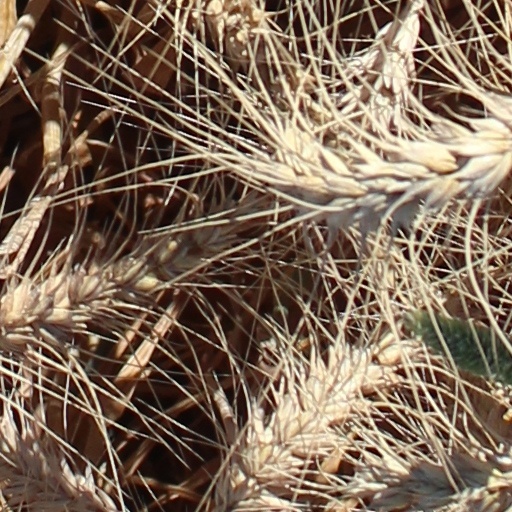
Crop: wheat